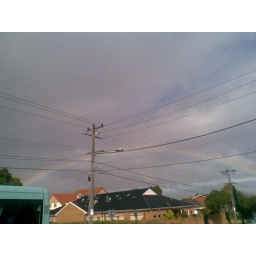
august, 1st in box hill